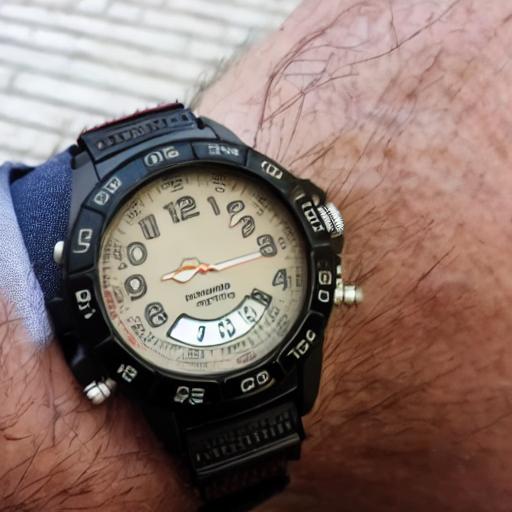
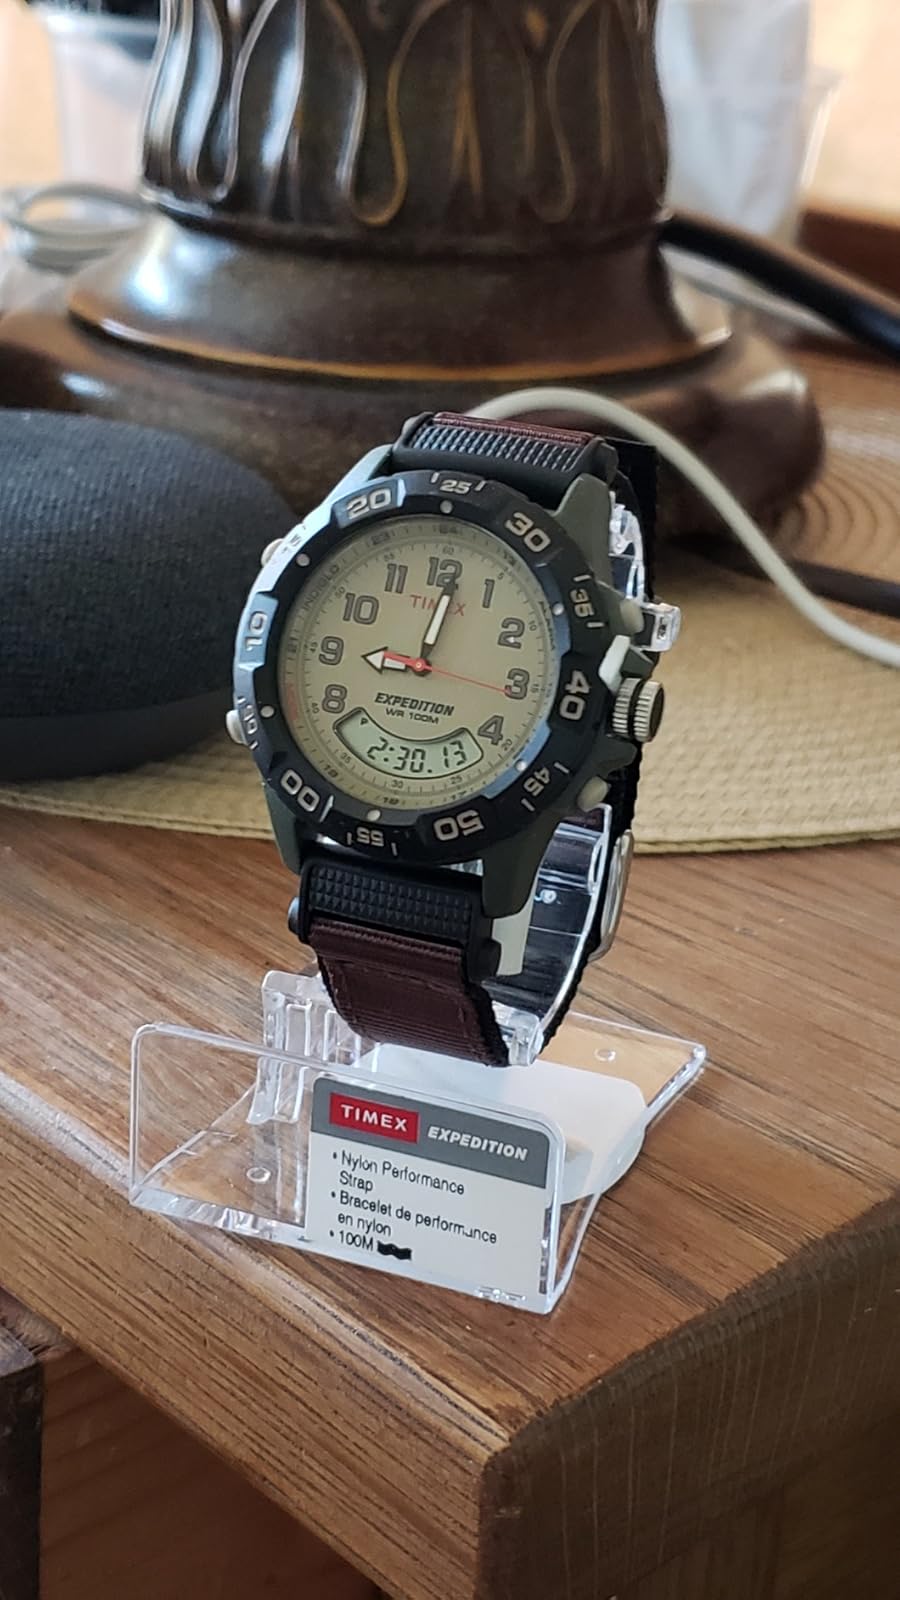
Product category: accessories_watch
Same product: no